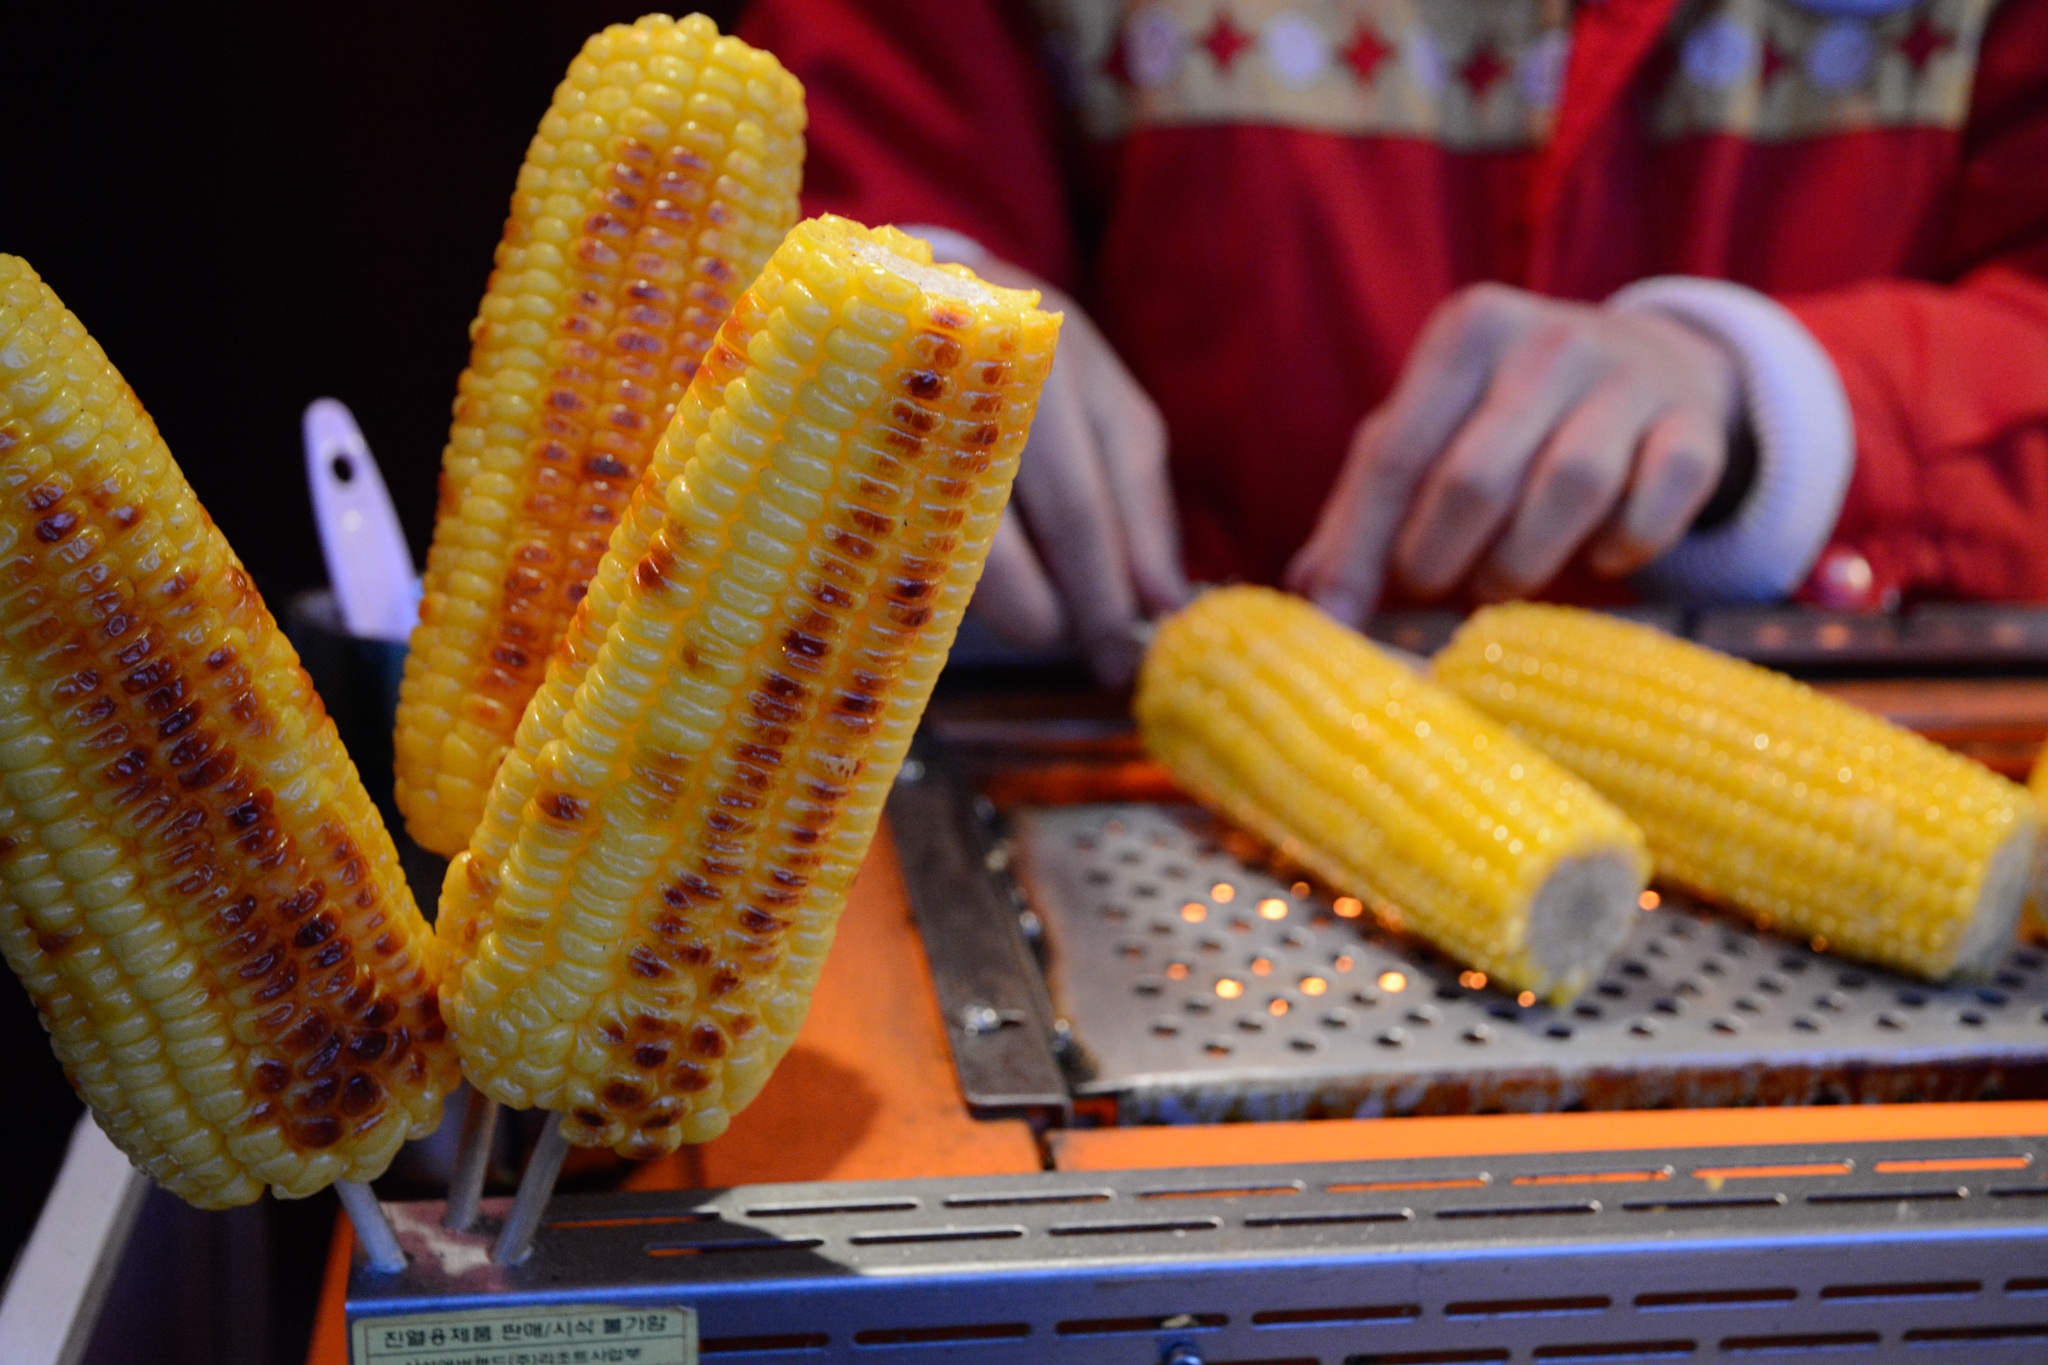
dish, meal, food, produce, vegetable, park, corn, yellow, garden, fast food, cuisine, grill, burn, bake, party, sweet corn, vegetarian food, maize, grilled, stick, corn on the cob, french fries, junk food, side dish, snack food, baked corn